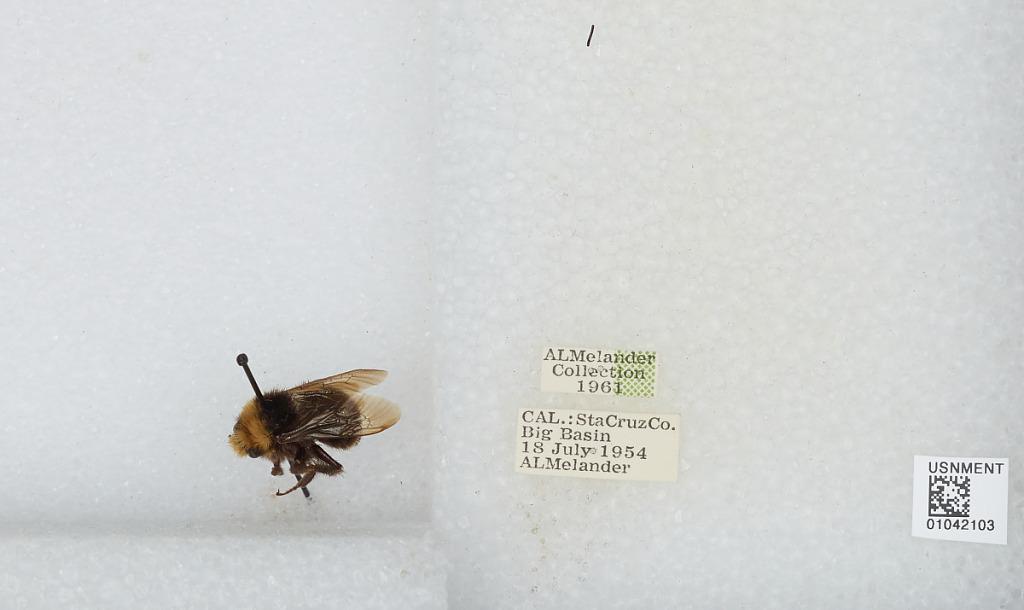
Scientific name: Bombus sp.
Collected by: A. Melander
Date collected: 1954-7-18
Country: United States
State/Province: California
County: Santa Cruz
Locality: Big Basin
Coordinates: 37.1675, -122.222